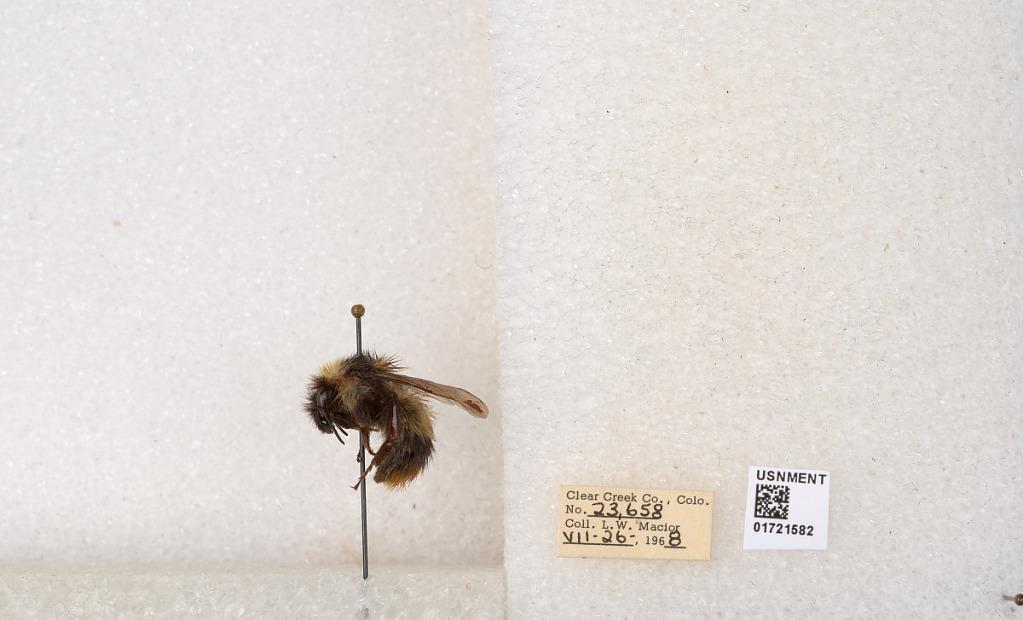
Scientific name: Bombus kirbyellus
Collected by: L. Macior
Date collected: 1968-7-26
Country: United States
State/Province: Colorado
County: Clear Creek
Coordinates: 39.6891, -105.644